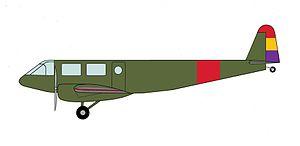
Les Fuerzas Aéreas de la República Española, abrégées en FARE, étaient les forces aériennes de la Seconde République espagnole, le gouvernement espagnol légalement établi entre 1931 et 1939. Elle est connue populairement comme La Gloriosa.